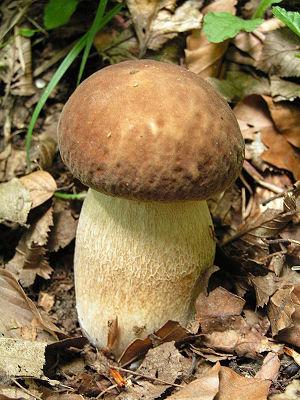
Boletus reticulatus, autrefois Boletus aestivalis, le Cèpe d'été ou Bolet réticulé, est une espèce de champignons basidiomycètes de la famille des Boletaceae, présente dans l'hémisphère nord. Comme chez tous les champignons du genre Boletus, les tubes vieillissants se séparent facilement de la chair du chapeau.